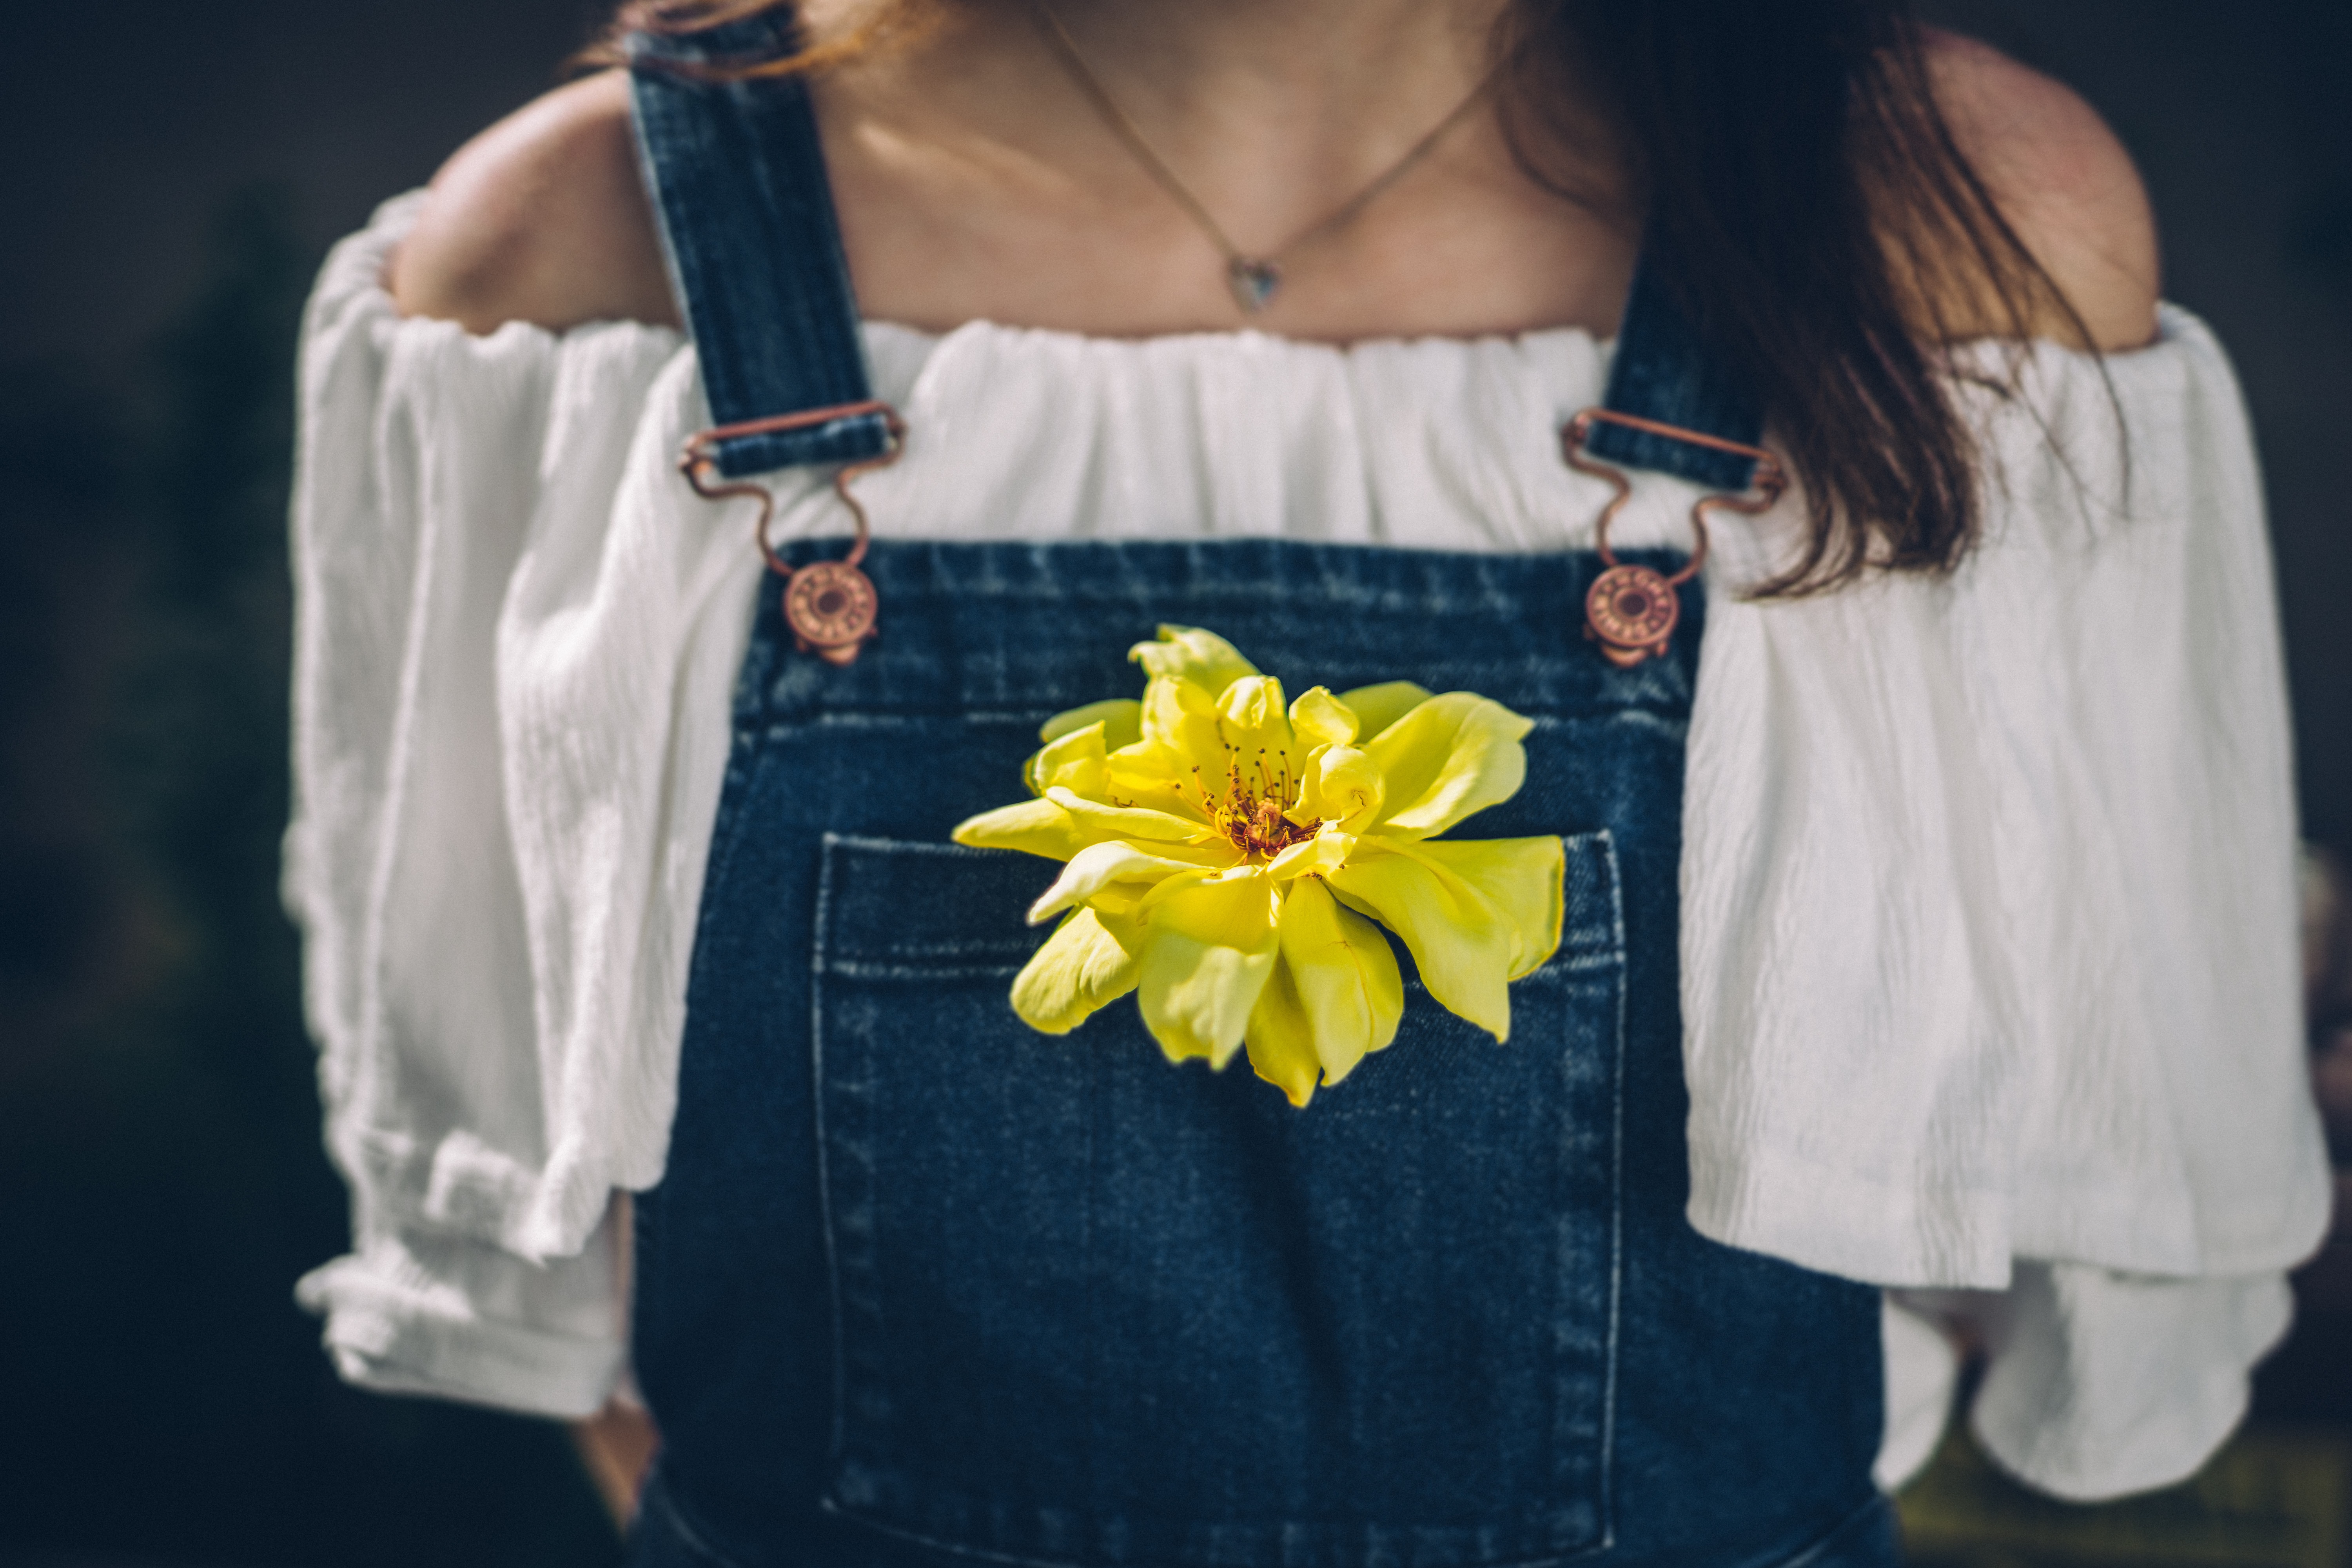
person, girl, white, flower, spring, fashion, blue, clothing, yellow, outerwear, dress, top